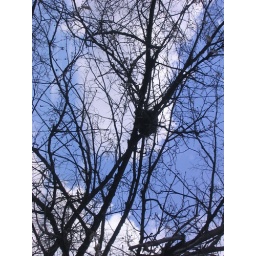
despite the devastation, life is blooming. I saw a small lizard and there were birds and plants all over the place.